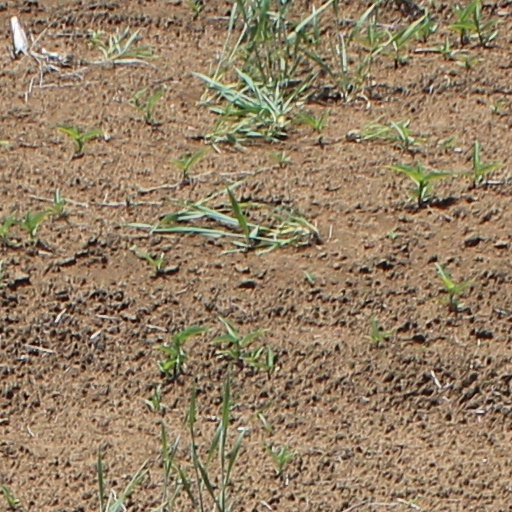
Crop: wheat